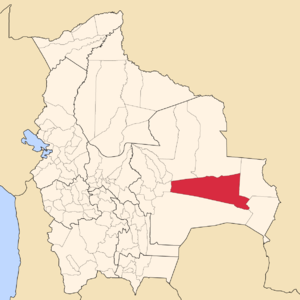
La province de Chiquitos est une des 15 provinces du département de Santa Cruz, en Bolivie. Elle fait partie de ce qu'on appelle la Grande Chiquitanie, avec les provinces de Velasco, de Ñuflo de Chávez, de Ángel Sandoval, de Germán Busch et de Guarayos. Son chef-lieu est la petite ville de San José de Chiquitos.